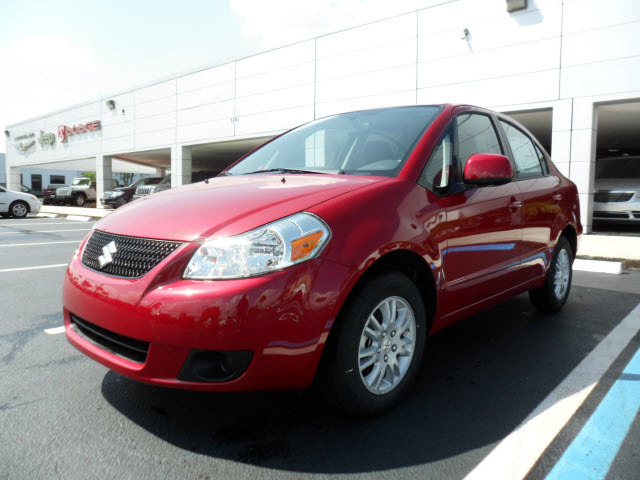
Car model: 2012 Suzuki SX4 Sedan